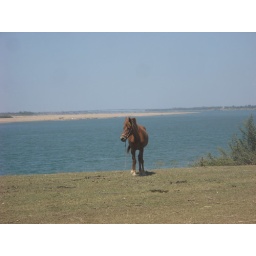
A horse standing before the Mekong River in Kampong Cham.